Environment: real
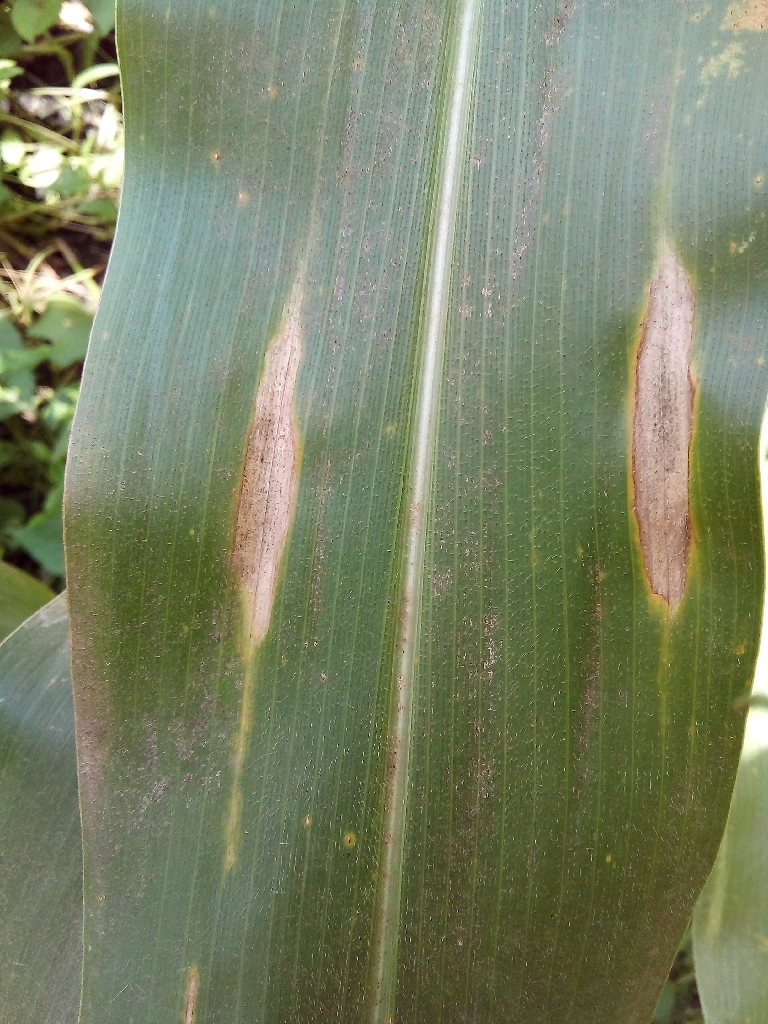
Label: northern_corn_leaf_blight